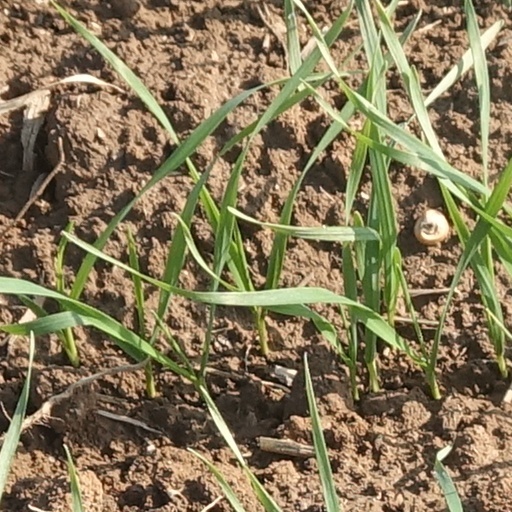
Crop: wheat